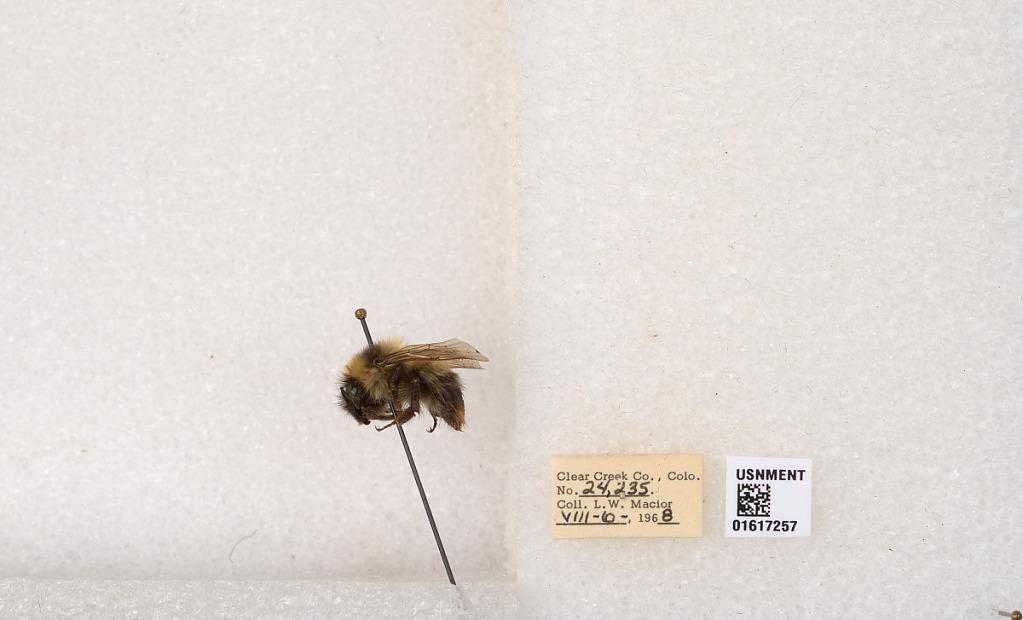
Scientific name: Bombus kirbyellus
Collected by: L. Macior
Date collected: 1968-8-6
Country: United States
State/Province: Colorado
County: Clear Creek
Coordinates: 39.6891, -105.644